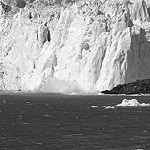
Label: B & W